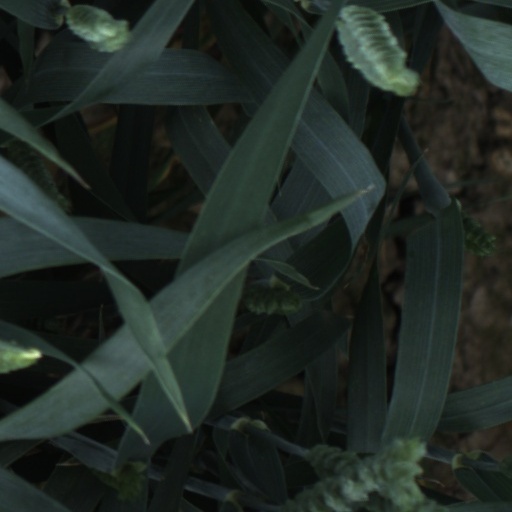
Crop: wheat